Shimon Peres

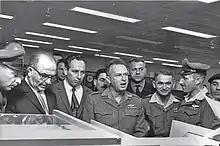
Shimon Peres with Yitzak Rabin and Levi Eshkol in 1964

Peres told Rabbi Menachem Mendel Schneerson that he had been born as a result of a blessing his parents had received from a chassidic rebbe and that he was proud of it. Peres's grandfather, Rabbi Zvi Meltzer, a grandson of Rabbi Chaim Volozhin, had a great impact on his life. In an interview, Peres said: "As a child, I grew up in my grandfather's home. … I was educated by him. … My grandfather taught me Talmud. It was not as easy as it sounds. My home was not an observant one. My parents were not Orthodox but I was Haredi. At one point, I heard my parents listening to the radio on the Sabbath and I smashed it." When he was a child, Peres was taken by his father to Radun to receive a blessing from Rabbi Yisrael Meir Kagan (known as "the "Chofetz Chaim""). As a child, Peres would later say, "I did not dream of becoming president of Israel. My dream as a boy was to be a shepherd or a poet of stars." He inherited his love of French literature from his maternal grandfather.